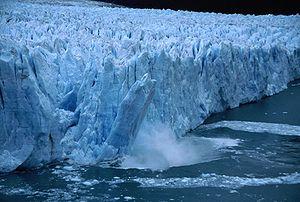
Glacier Perito Moreno, situé dans le Parc national Los Glaciares au sud de l'Argentine